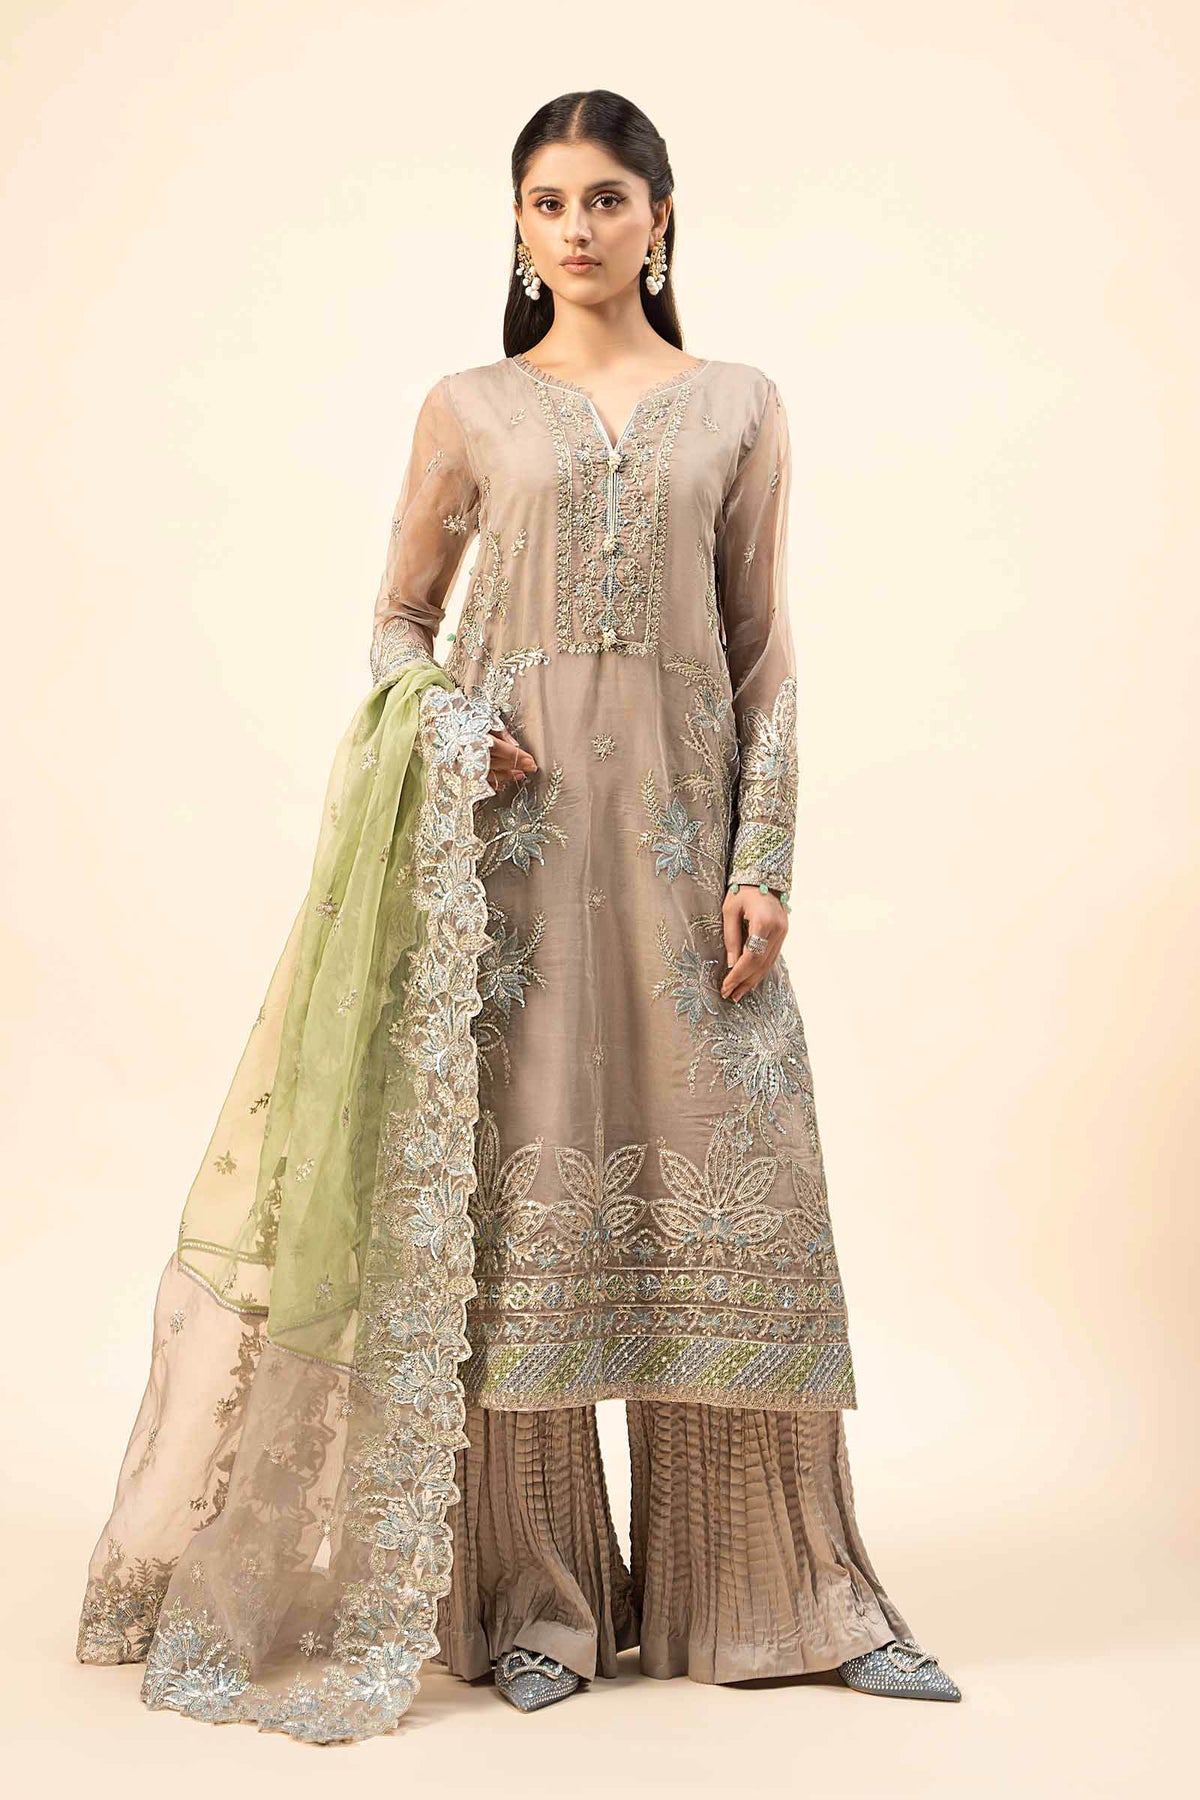
beige green embroidered net salwar suit